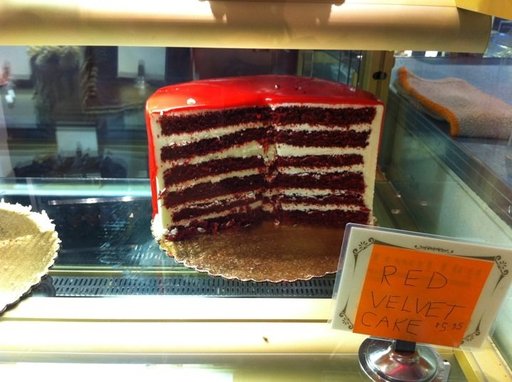
Label: red_velvet_cake